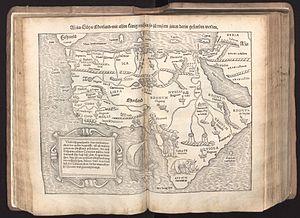
L'étymologie du nom Sénégal est controversée depuis plusieurs décennies, comme en témoigne un ouvrage récent du défunt professeur Saliou Kandji, Sénégal n’est pas Sunugal, ou De l’étymologie du toponyme Sénégal.